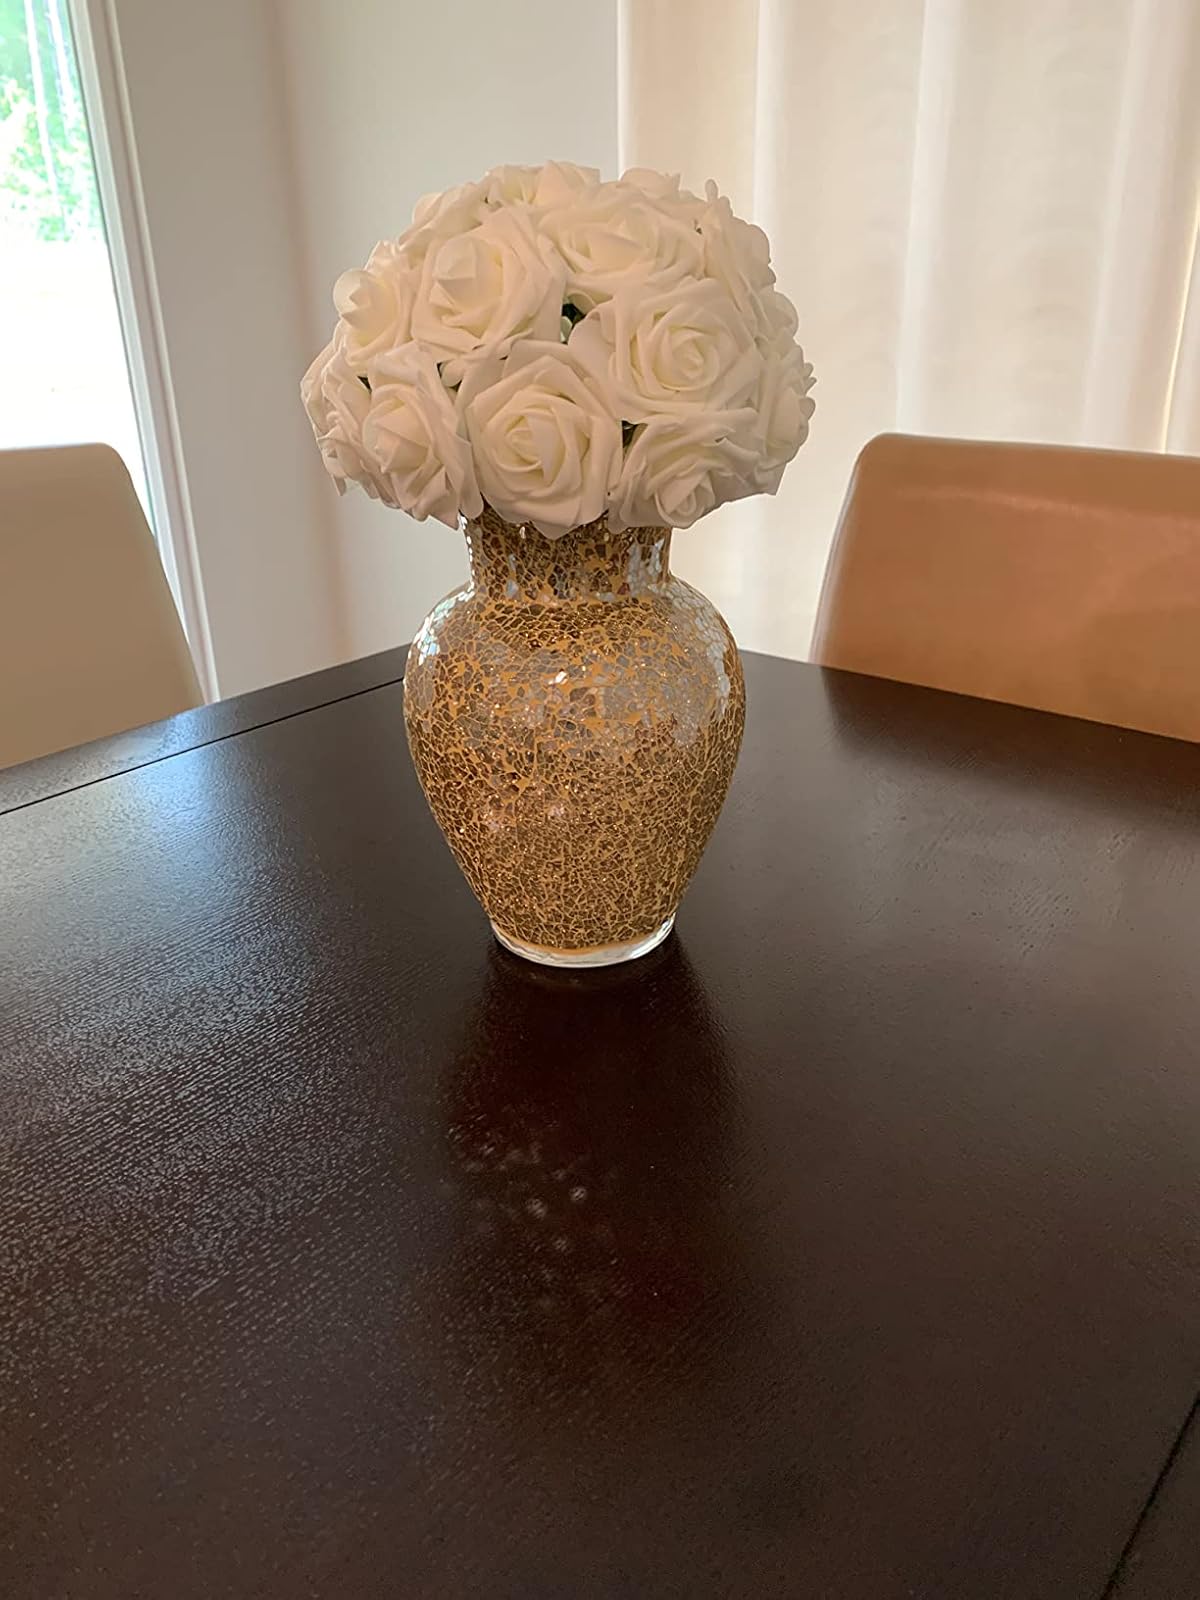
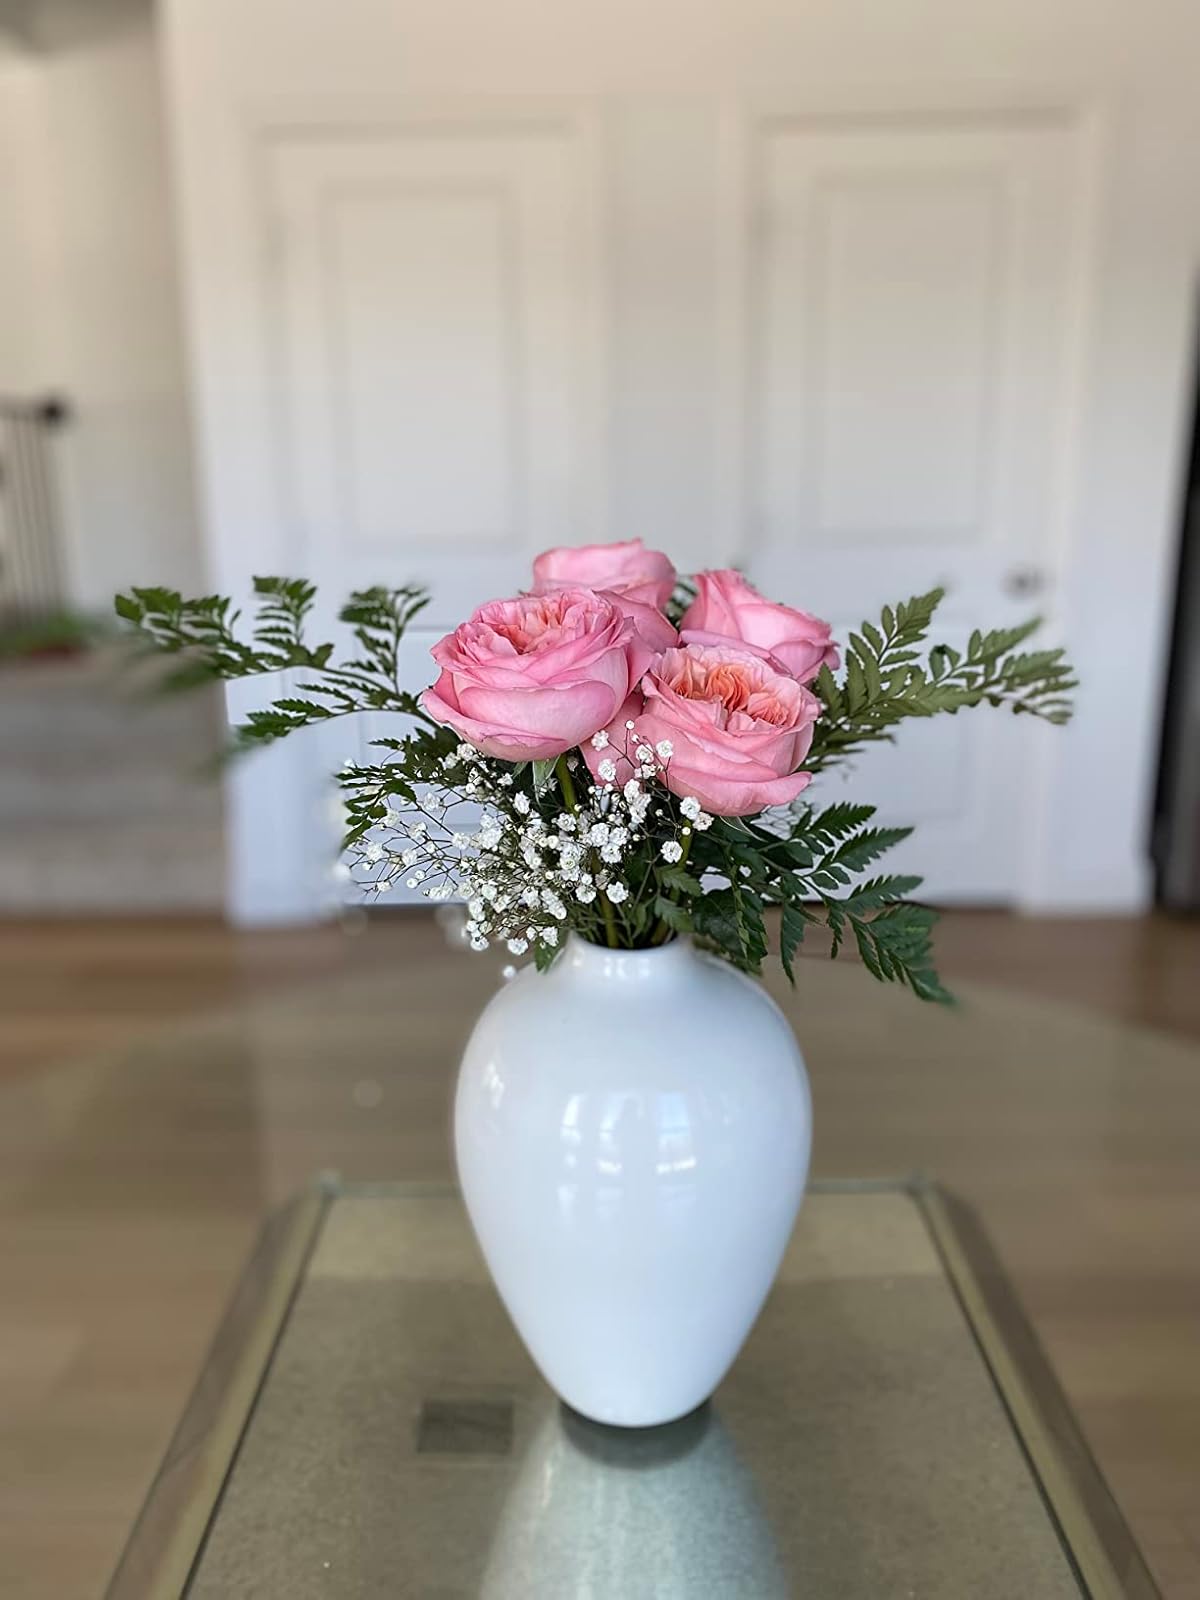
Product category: vase
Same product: no